Dag Hammarskjöld

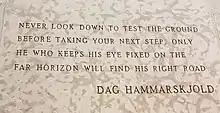
A spiritual quote by Dag Hammarskjöld engraved in the stone wall within the Peace Chapel of the International Peace Garden

In 1953, soon after his appointment as United Nations Secretary-General, Hammarskjöld was interviewed on radio by Edward R. Murrow. In the talk, Hammarskjöld declared: